Alexanderschanze

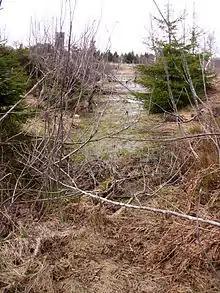
The Alexanderschanze: remains of a ditch, filled with water

The "schanze" north of the Hotel Alexanderschanze is exceptionally well preserved. It measures 4–5 metres from the bottom of the ditch to the top of the bank and there is a height difference of 2–3 metres between the ground of the interior and the top of the bank. The bank is interrupted at the north-west corner, i.e. in the direction of the "Oppenauer Steige", a mountain path. Inside, at the south-east corner, a large heap of rubble and earth indicates the remains of the building. The "schanze" is easily accessible.